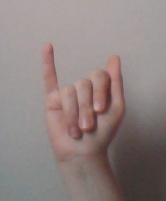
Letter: meem